Graham Vivian

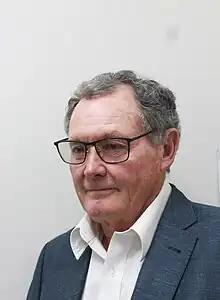
Graham Vivian in 2023

Graham Ellery Vivian (born 28 February 1946) is a former New Zealand cricketer who played in five Test matches and one One Day International (ODI) from 1965 to 1972. He made his Test match debut without previously playing in a first-class match. His father, Giff Vivian, played seven Tests for New Zealand in the 1930s. Both father and son were selected in New Zealand touring teams, in 1930 and 1965 respectively, at the age of 18.